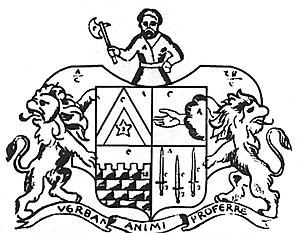
Blason de la famille von Daehn
Dehn ou Daenh est le patronyme de différentes familles, dont celles qui suivent.